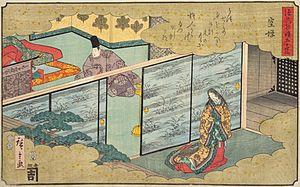
Fukinuki yatai est une technique de composition dans la peinture japonaise, principalement employée dans le mouvement yamato-e et les emaki. Apparue durant l’époque de Heian, elle consiste à représenter l’intérieur de bâtiments depuis un point de vue en hauteur, en omettant le toit et le plafond afin de permettre à l’observateur d’entrer dans l’intimité des personnages.